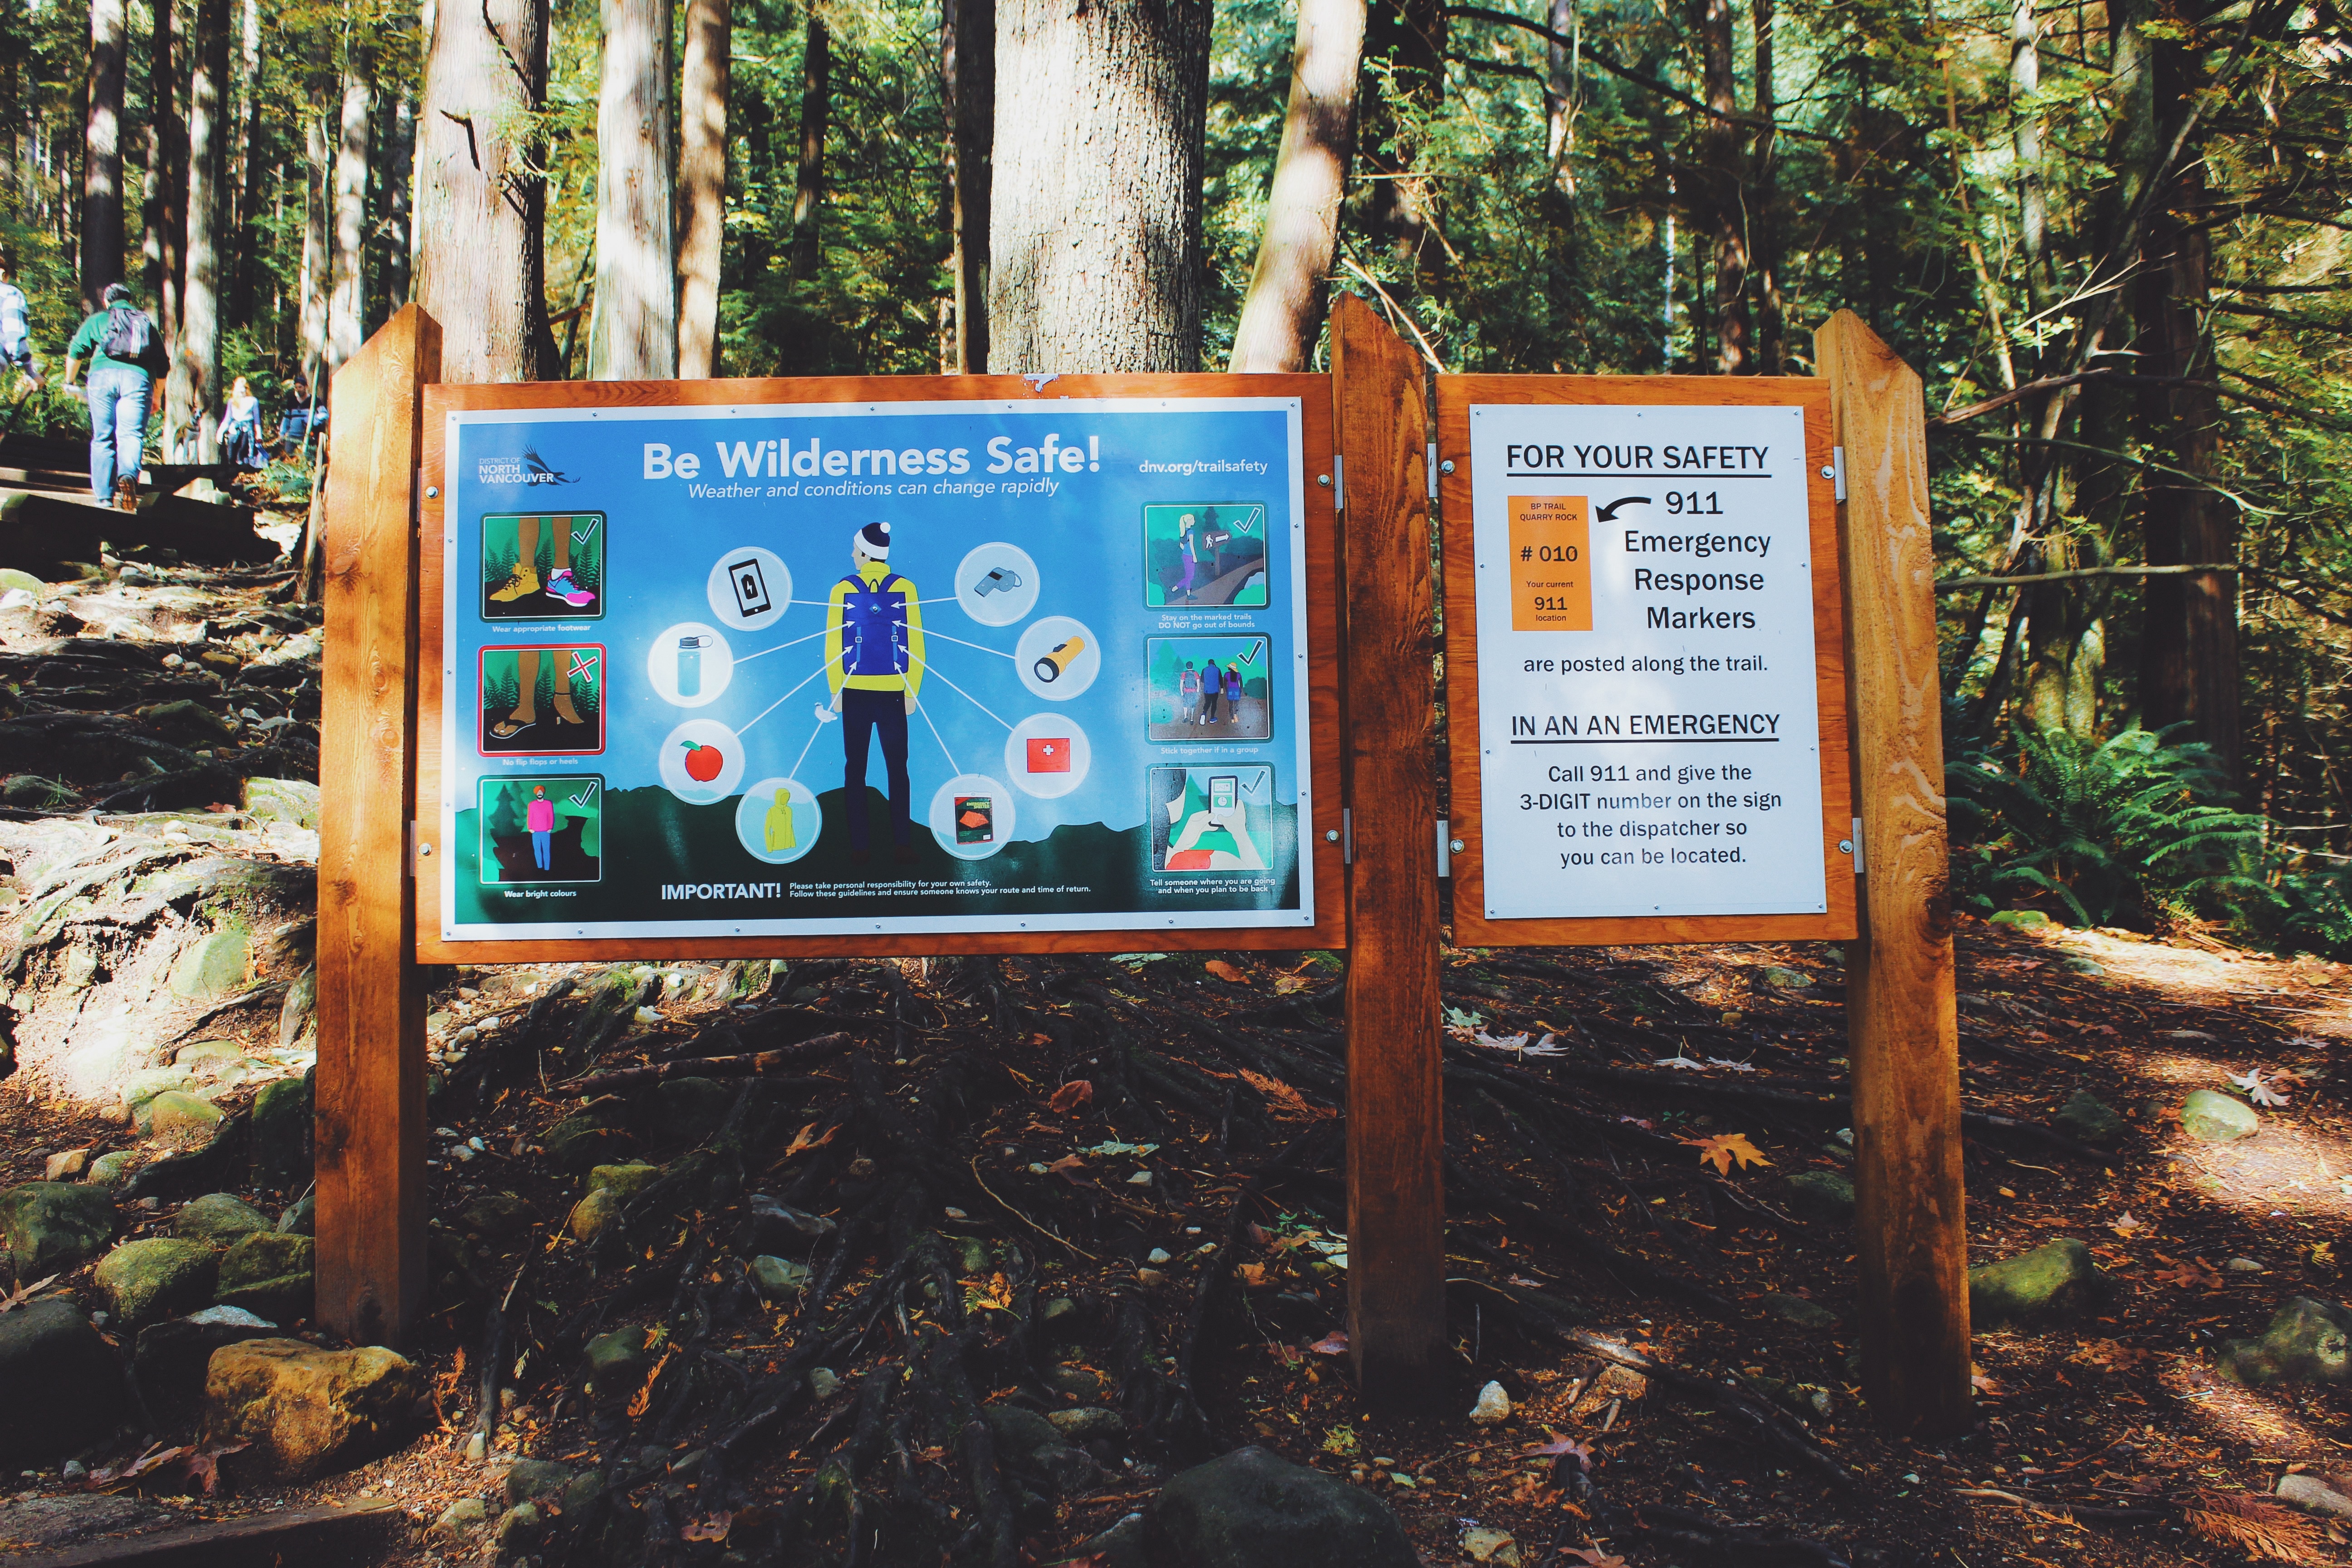
trail, community, park